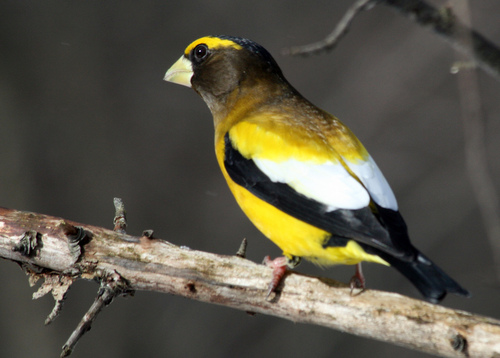
small bird with yellow breast, and eyebrow, the wing secondaries are white.
this is a yellow and black bird with yellow on the wingbars and a black eyering
this bird is yellow with black and white and has a very short beak.
a medium sized bird with a yellow, white, and black feathers.
small yellow, black and white bird wkth a stubbu whitish beak.
this bright yellow and black bird with a short beak and a bright yellow eyebrow has white on its secondaries.
this small bird has distinct patches of yellow, black and white with black eyes and a short, triangular bill.
this bird is yellow with black and white and has a very short beak.
this particular bird has a belly that is yellow and has black secondariesa bird with a yellow breast and a black and yellow crown.
Species: Evening Grosbeak